Barbara Gibson

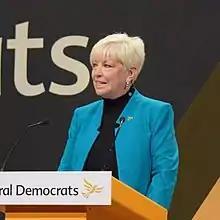
Barbara Gibson at the Liberal Democrats Spring Conference 2019 in March 2019

Barbara Gibson (born 25 August 1962) is an American-born British politician and academic. Gibson was a Liberal Democrat Member of the European Parliament (MEP) for the East of England between 2019 and the United Kingdom's withdrawal from the EU.